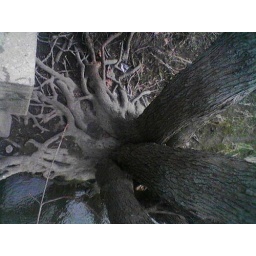
visible roots seen from the bridge I rode my bike over